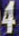
Number: 4